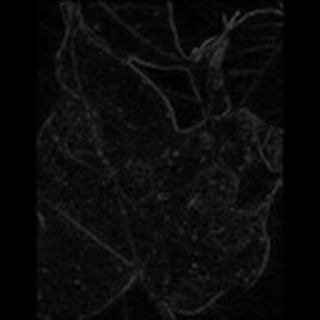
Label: cotton_target_spot